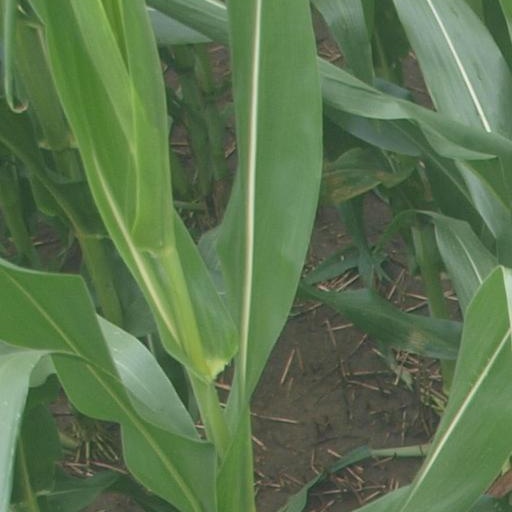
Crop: maize; corn